Rahbani brothers

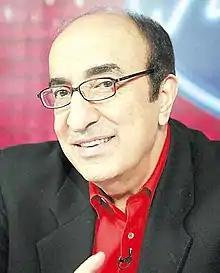
Elias Rahbani

Fairuz and the Rahbani Bros started building their career based on the songs they recorded and released. Radio and TV became the primary media through which their music was spread. Assi and Mansour also began writing musicals, plays with musical dialogs, and interpretations of patriotic themes that appealed to the Lebanese public. The musicals mostly focused on village life, the innocence of growing up, the problems of love, parental care, and the mischief of youth.